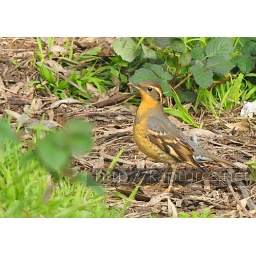
one of my fave birds around the park, just ID'ed this one today as a female varied thrush.